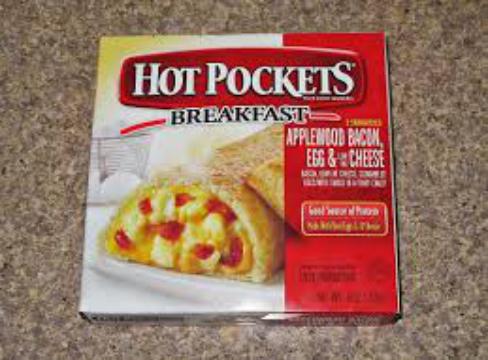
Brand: Hot Pockets
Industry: Food